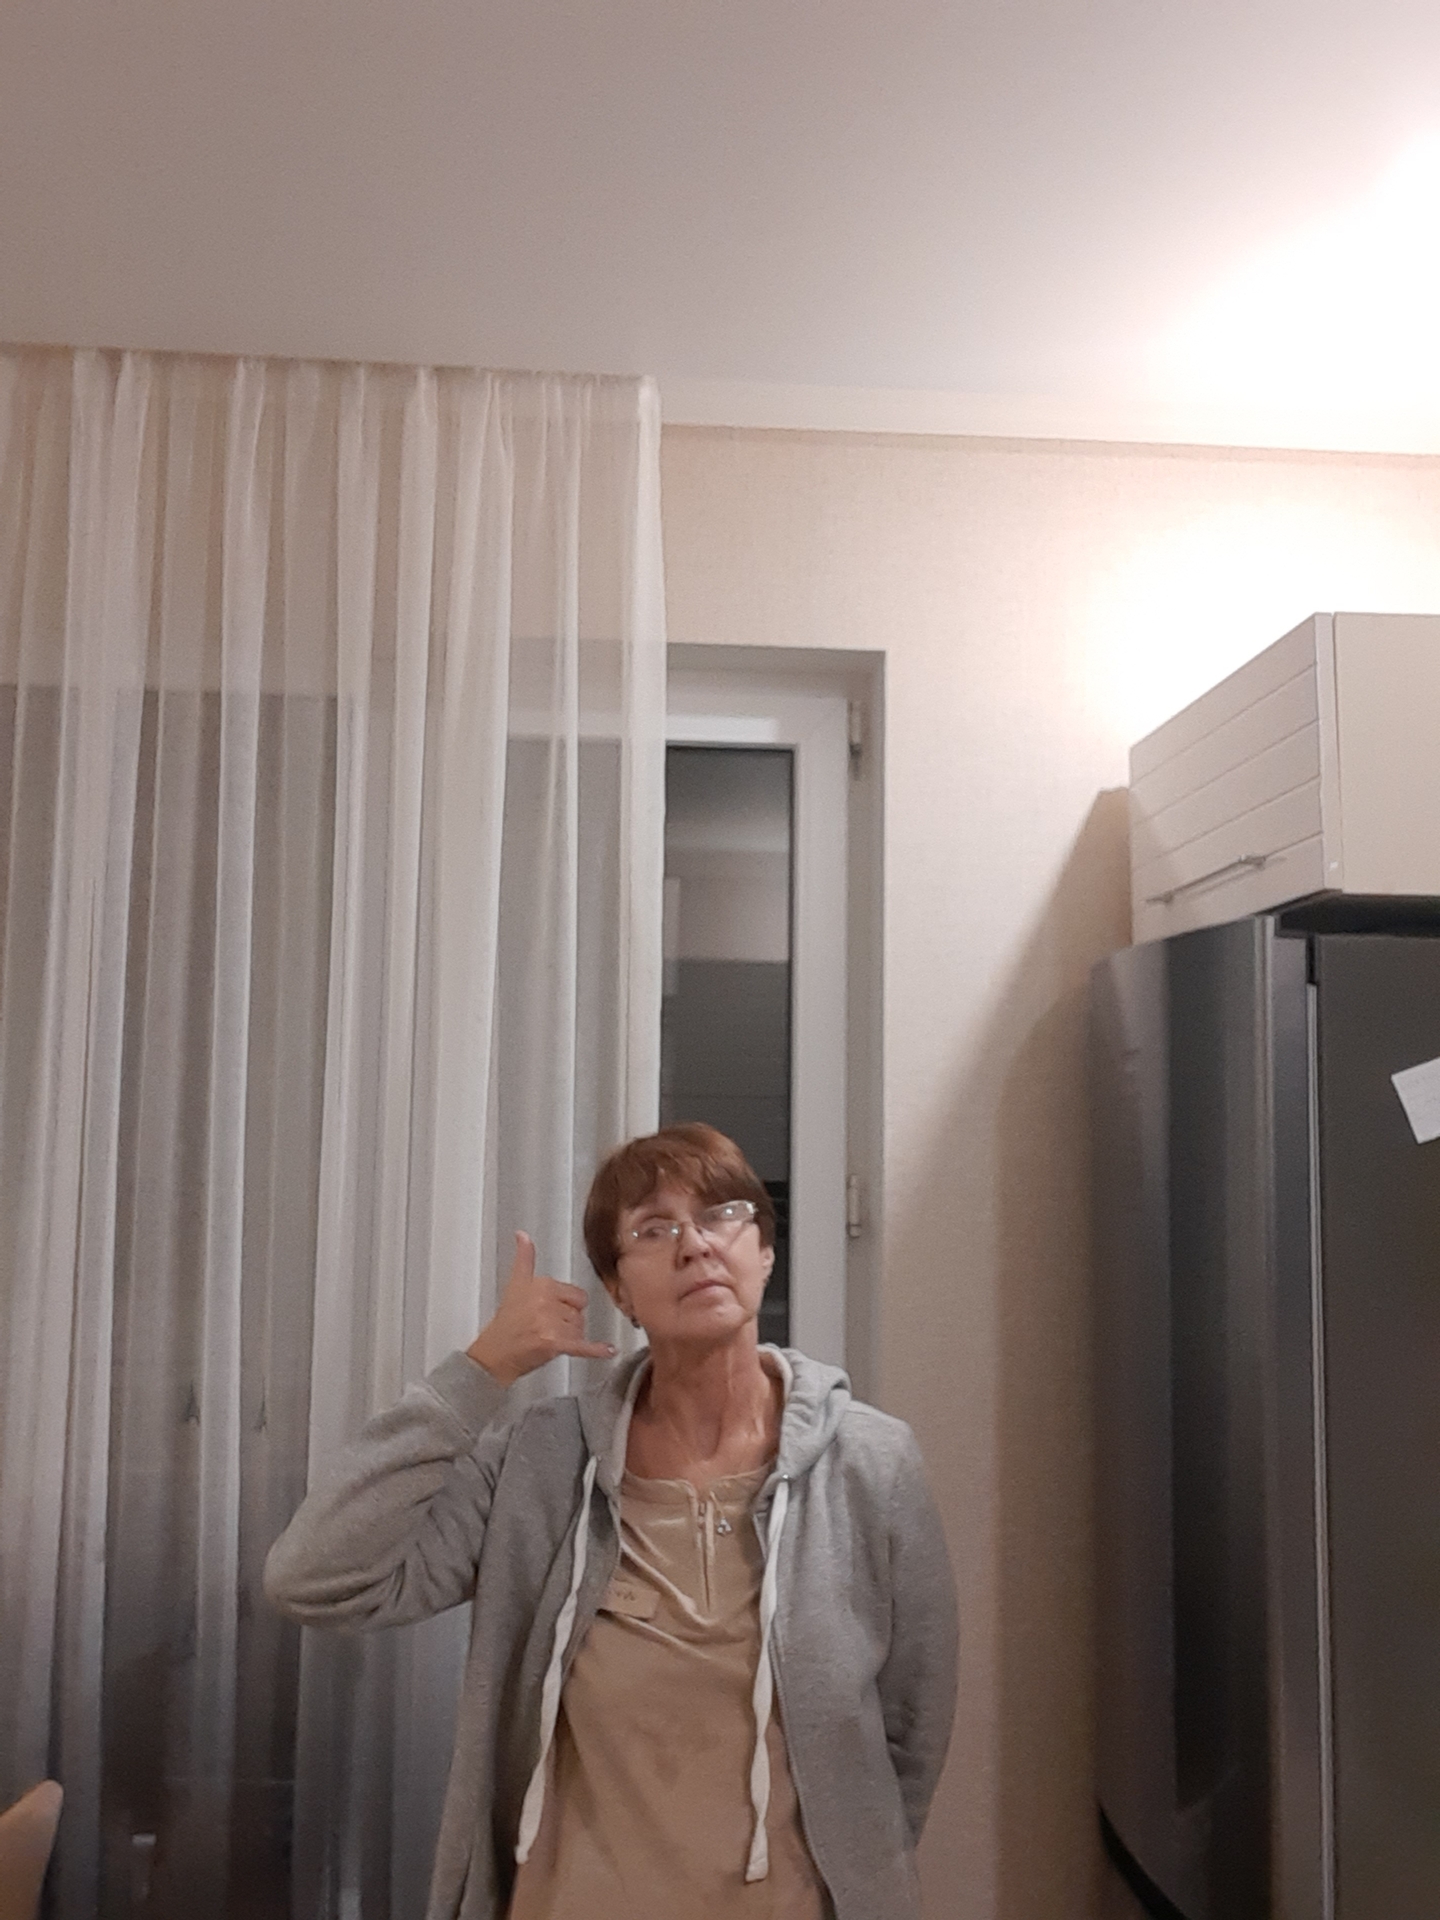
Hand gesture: call